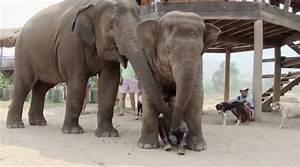
elephant